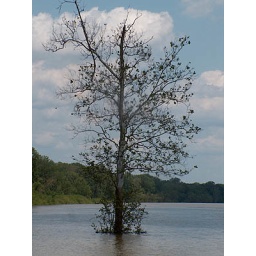
I found the lone tree in the river fascinating.